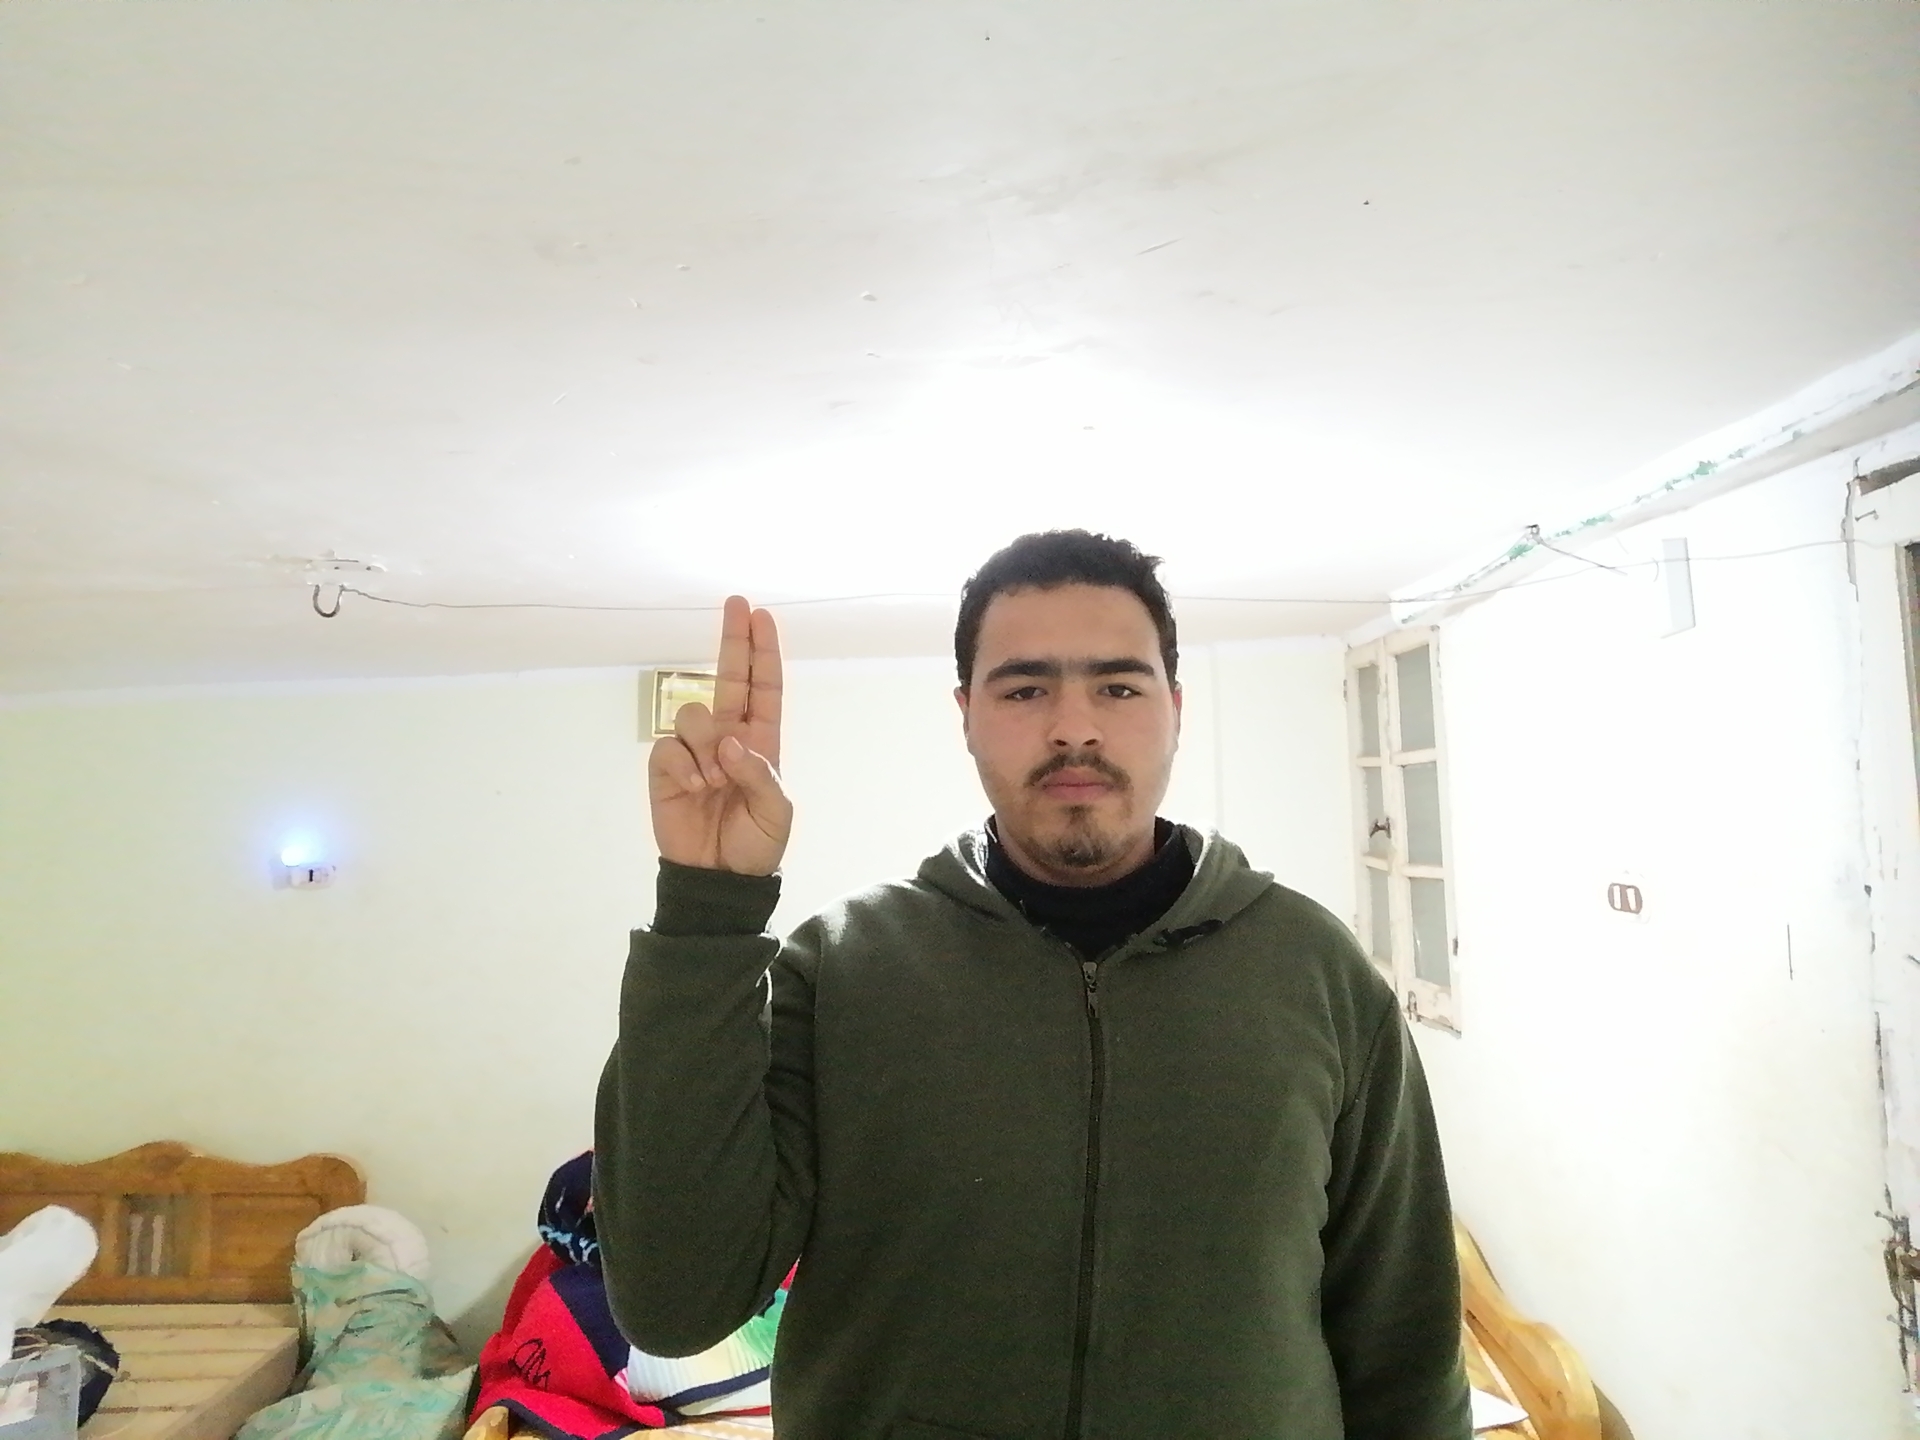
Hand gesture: two_up